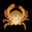
Label: cra